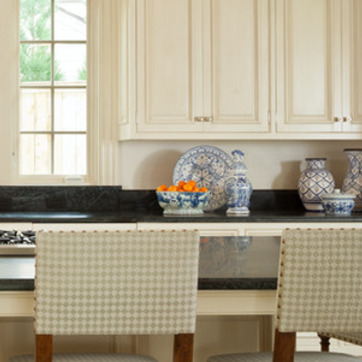
Material: food